Hummer H3

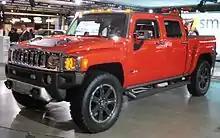
2009 Hummer H3T

The Hummer H3T is a mid-size pickup truck that was available during the 2009 and 2010 model years.